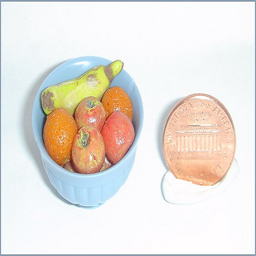
A bowl filled with fruit next to a giant penny.
A tiny ceramic bowl of fruit and a US penny
A small bowl features fruit such as apples, oranges and bananas.
A tiny bowl of fruit and a penny
Small blue bowl filled with fruit the size of a penny.